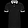
Label: T - shirt / top